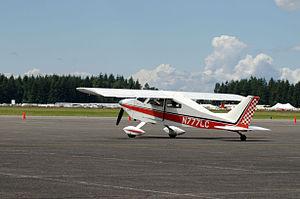
Le Bede BD-4 est un avion utilitaire quadriplace américain destiné à la construction amateur. Premier avion commercialisé en kit aux États-Unis, il est présent sur le marché depuis 1968.